Get the Girl (film)

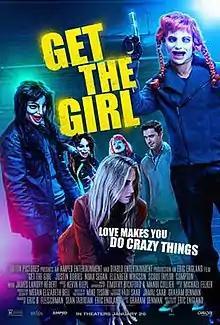

Get the Girl is a 2017 American comedy crime thriller film directed by Eric England.